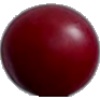
Label: Cherry Wax Red 1